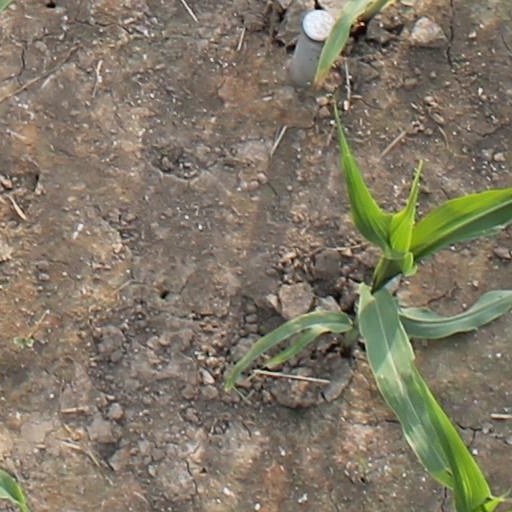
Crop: maize; corn